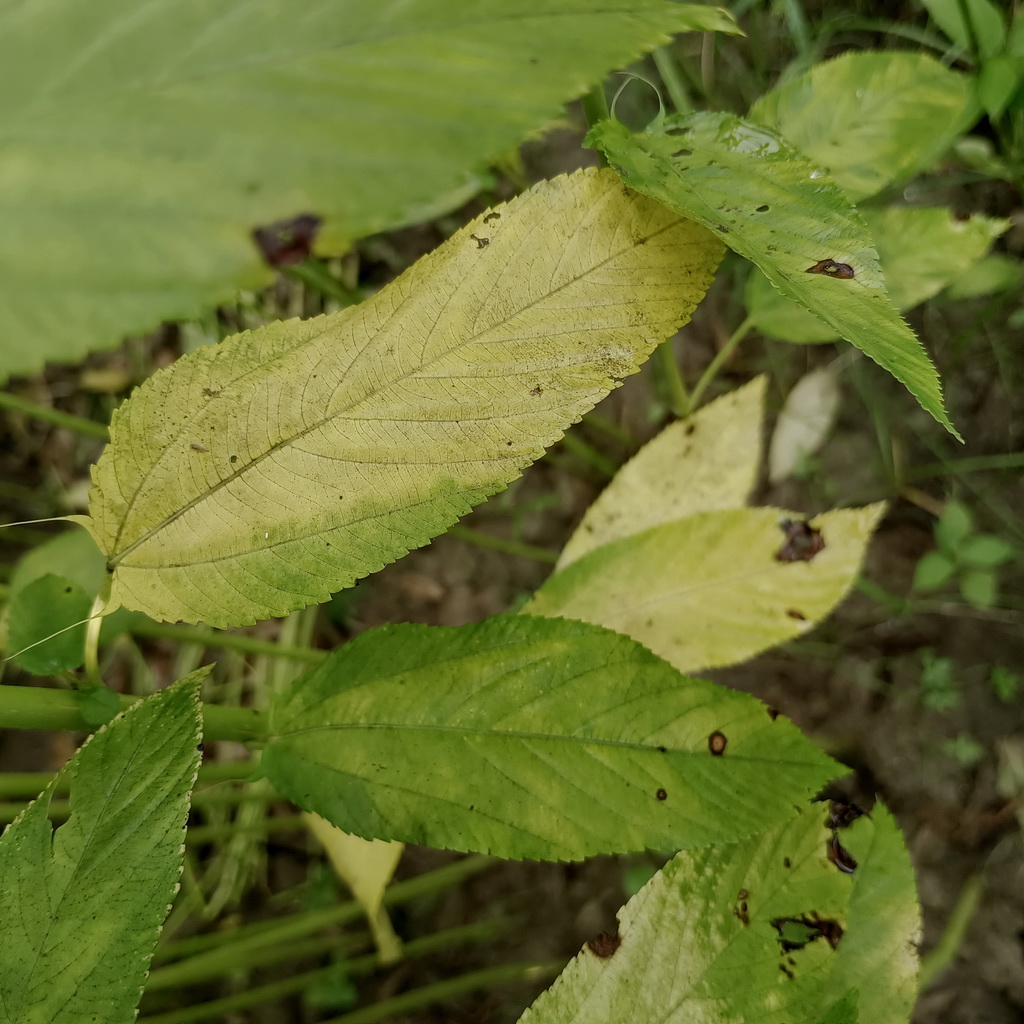
Label: Mosaic